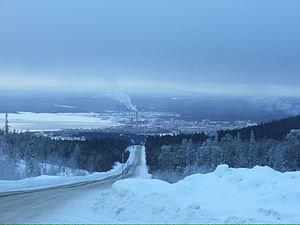
Kolahalvøen / Geografi
Udsigt over byen Kandalaksja.
Kolahalvøen er en halvø i det nordligste Rusland og ligger i regionen Murmansk oblast. Den grænser op til Barentshavet mod nord og Hvidehavet mod syd og øst.